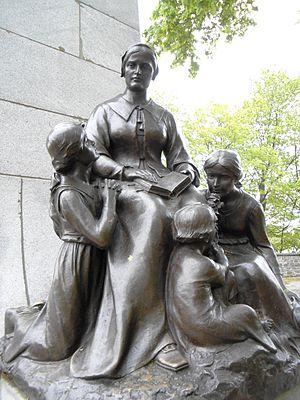
«
Marie Rollet est une Française qui a émigré vers la Nouvelle-France en 1616 avec son mari, Louis Hébert. Les deux ont été les premiers colons français à s'établir au Canada.